Karo people (Indonesia)

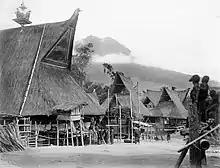
Karo traditional house, 1914.

Karo people belong to one of five marga or clans, which are Ginting, Karo-Karo, Perangin-Angin, Sembiring, and Tarigan. Each marga is further divided into sub-marga (83 in total). Except for marga Karo-Karo, most Karo identify themselves by their principal rather than sub-marga.